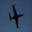
Label: airplane